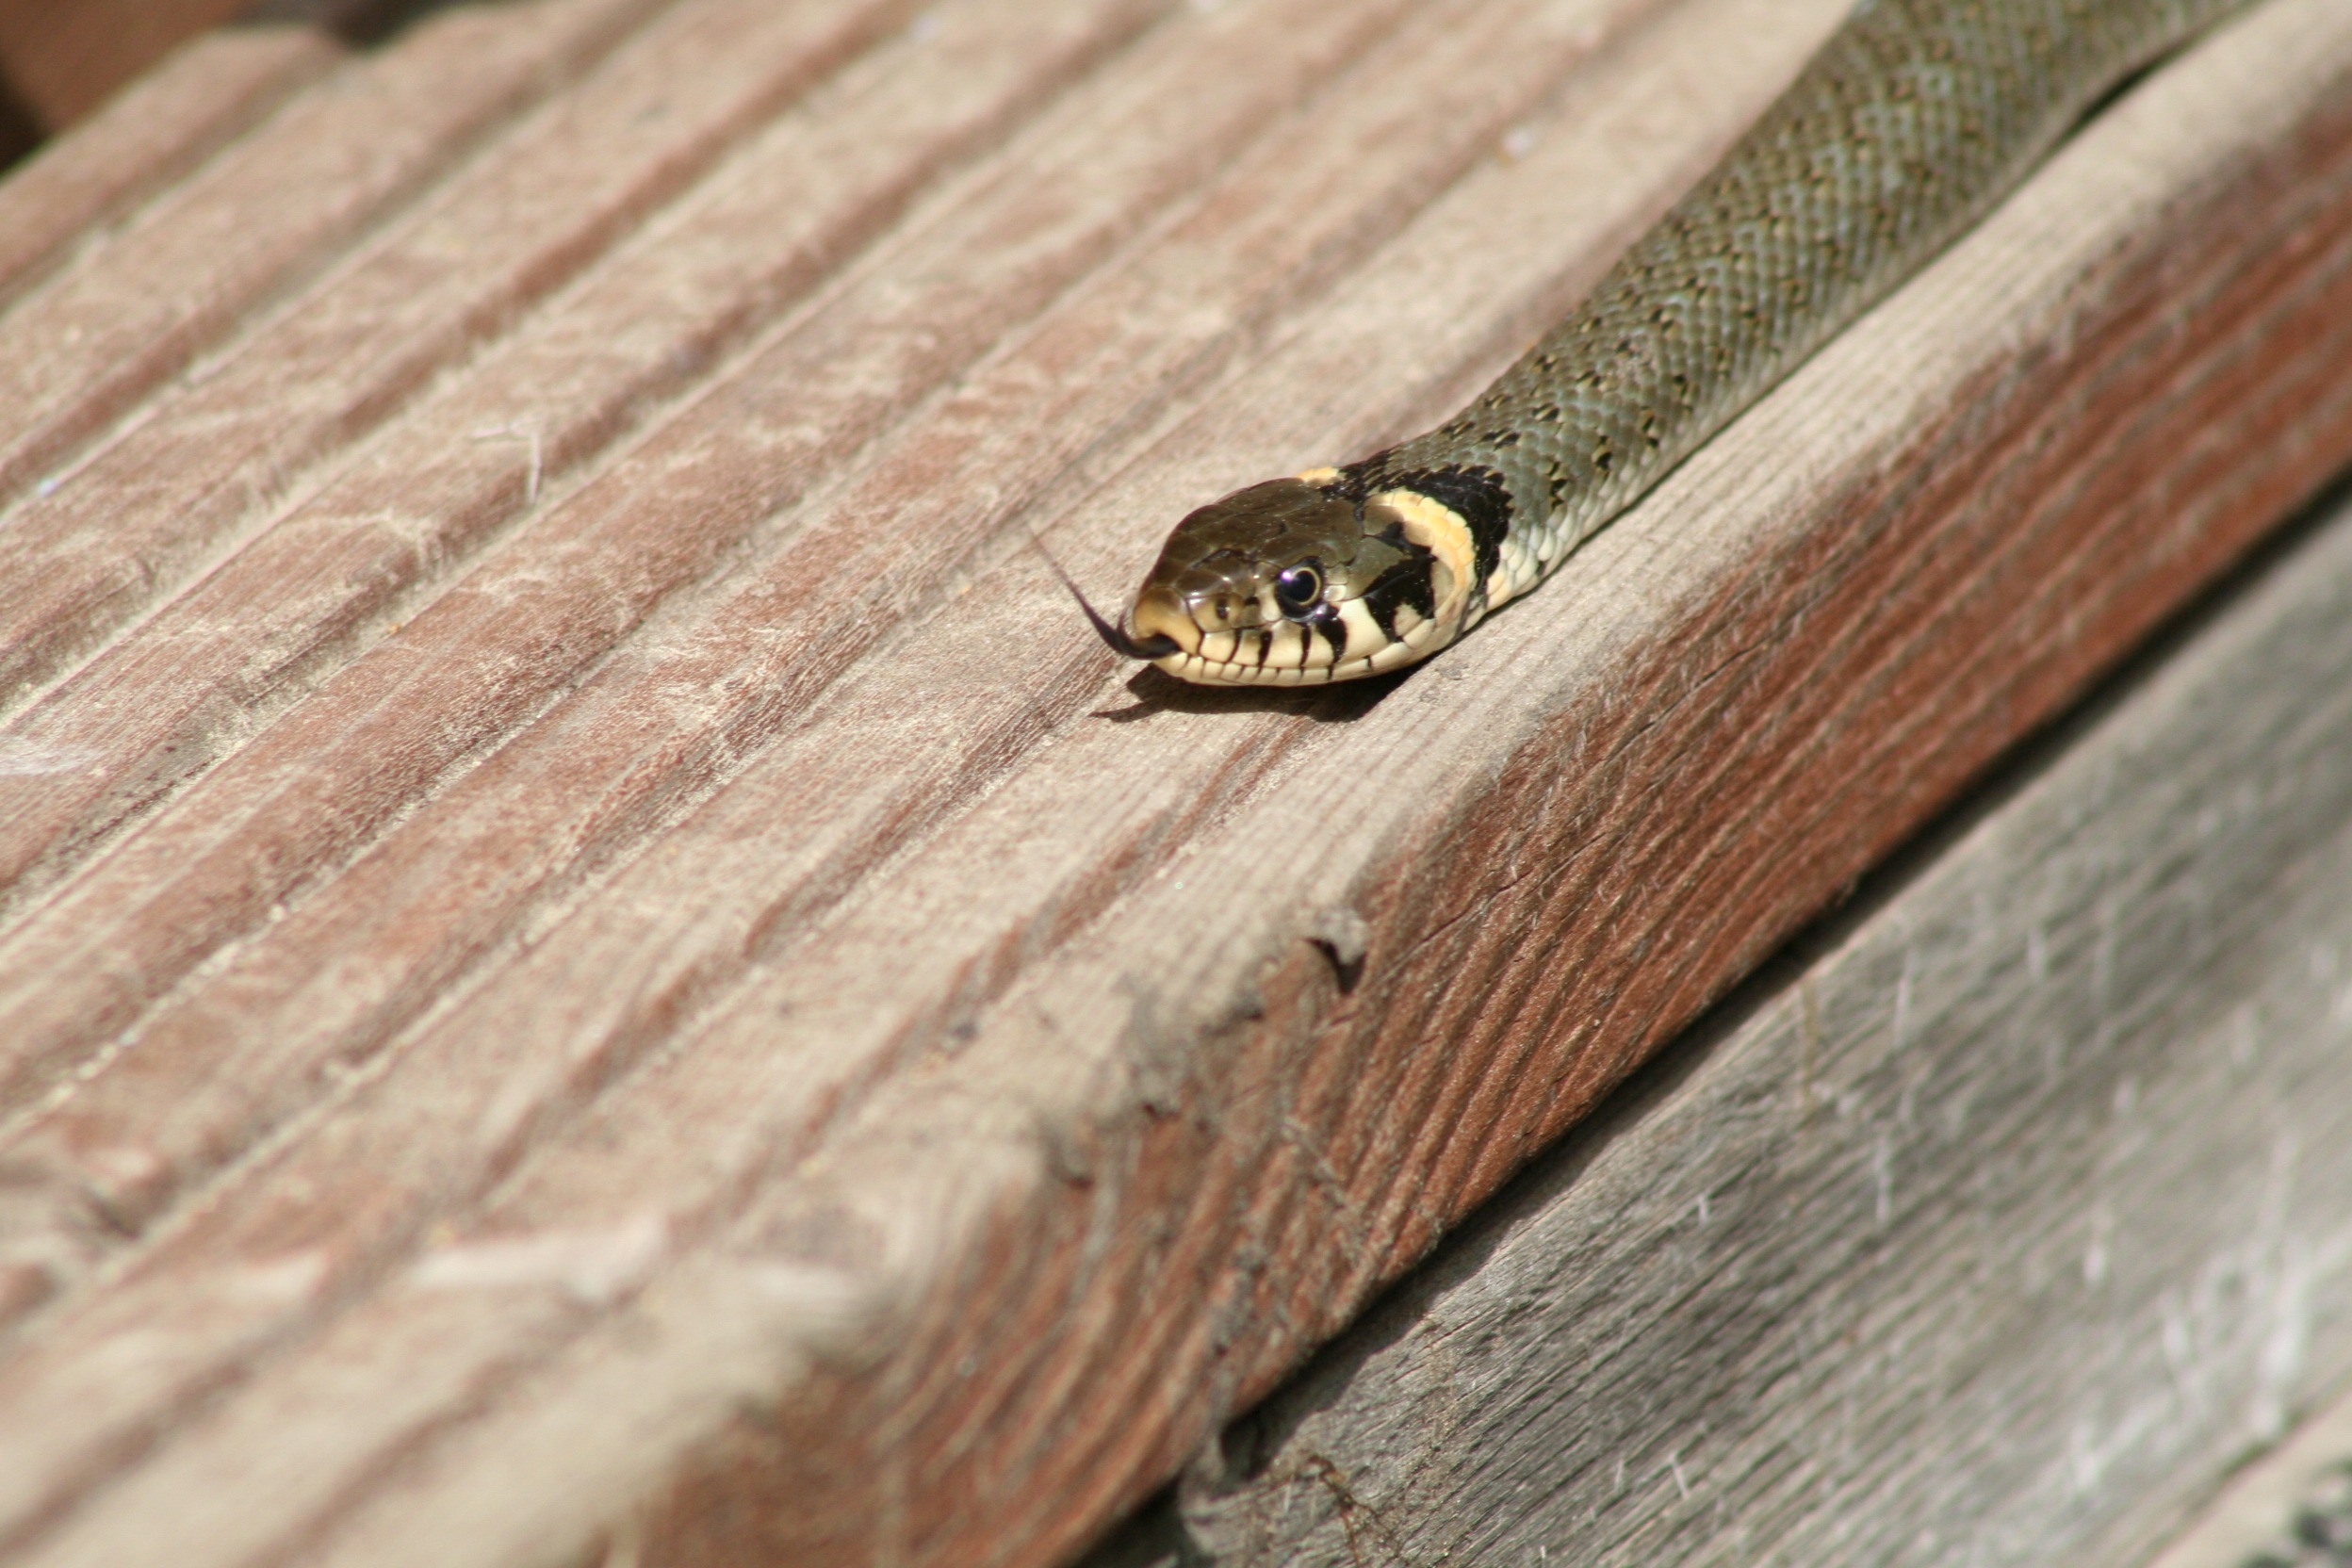
hand, wood, leaf, insect, reptile, fauna, invertebrate, close up, snake, macro photography, grass snake